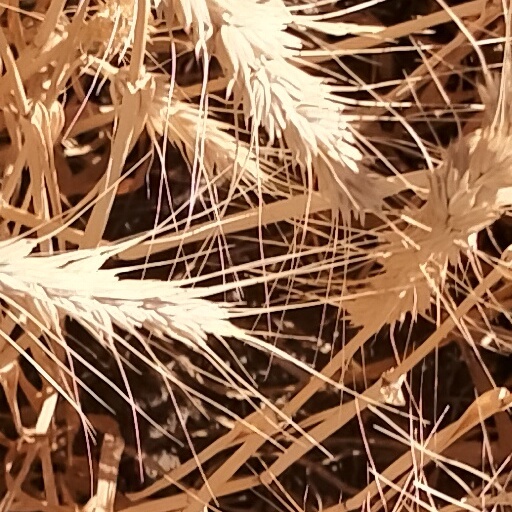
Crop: wheat